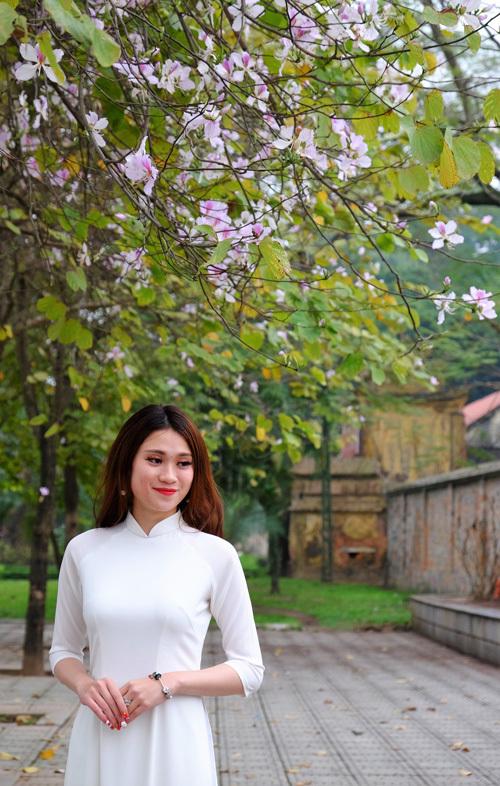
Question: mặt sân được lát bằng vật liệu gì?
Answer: mặt sân được lát bằng gạch